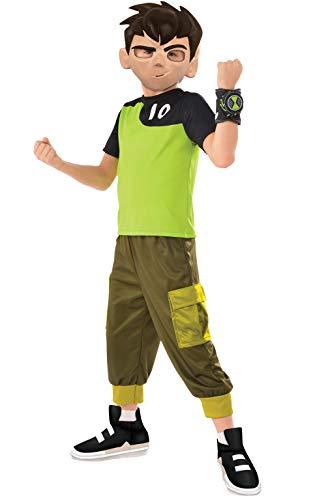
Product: Rubie's Tennyson Ben10Ben Boys Costume
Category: Clothing, Shoes & Jewelry | Costumes & Accessories | Kids & Baby | Boys | Costumes
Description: Includes: Top, Shorts W.Pockets, Foam Watch And Mask.
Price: $27.11 - $44.99